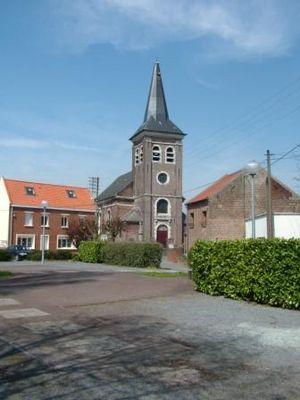
Chemy est une commune française située dans le département du Nord, en région Hauts-de-France.